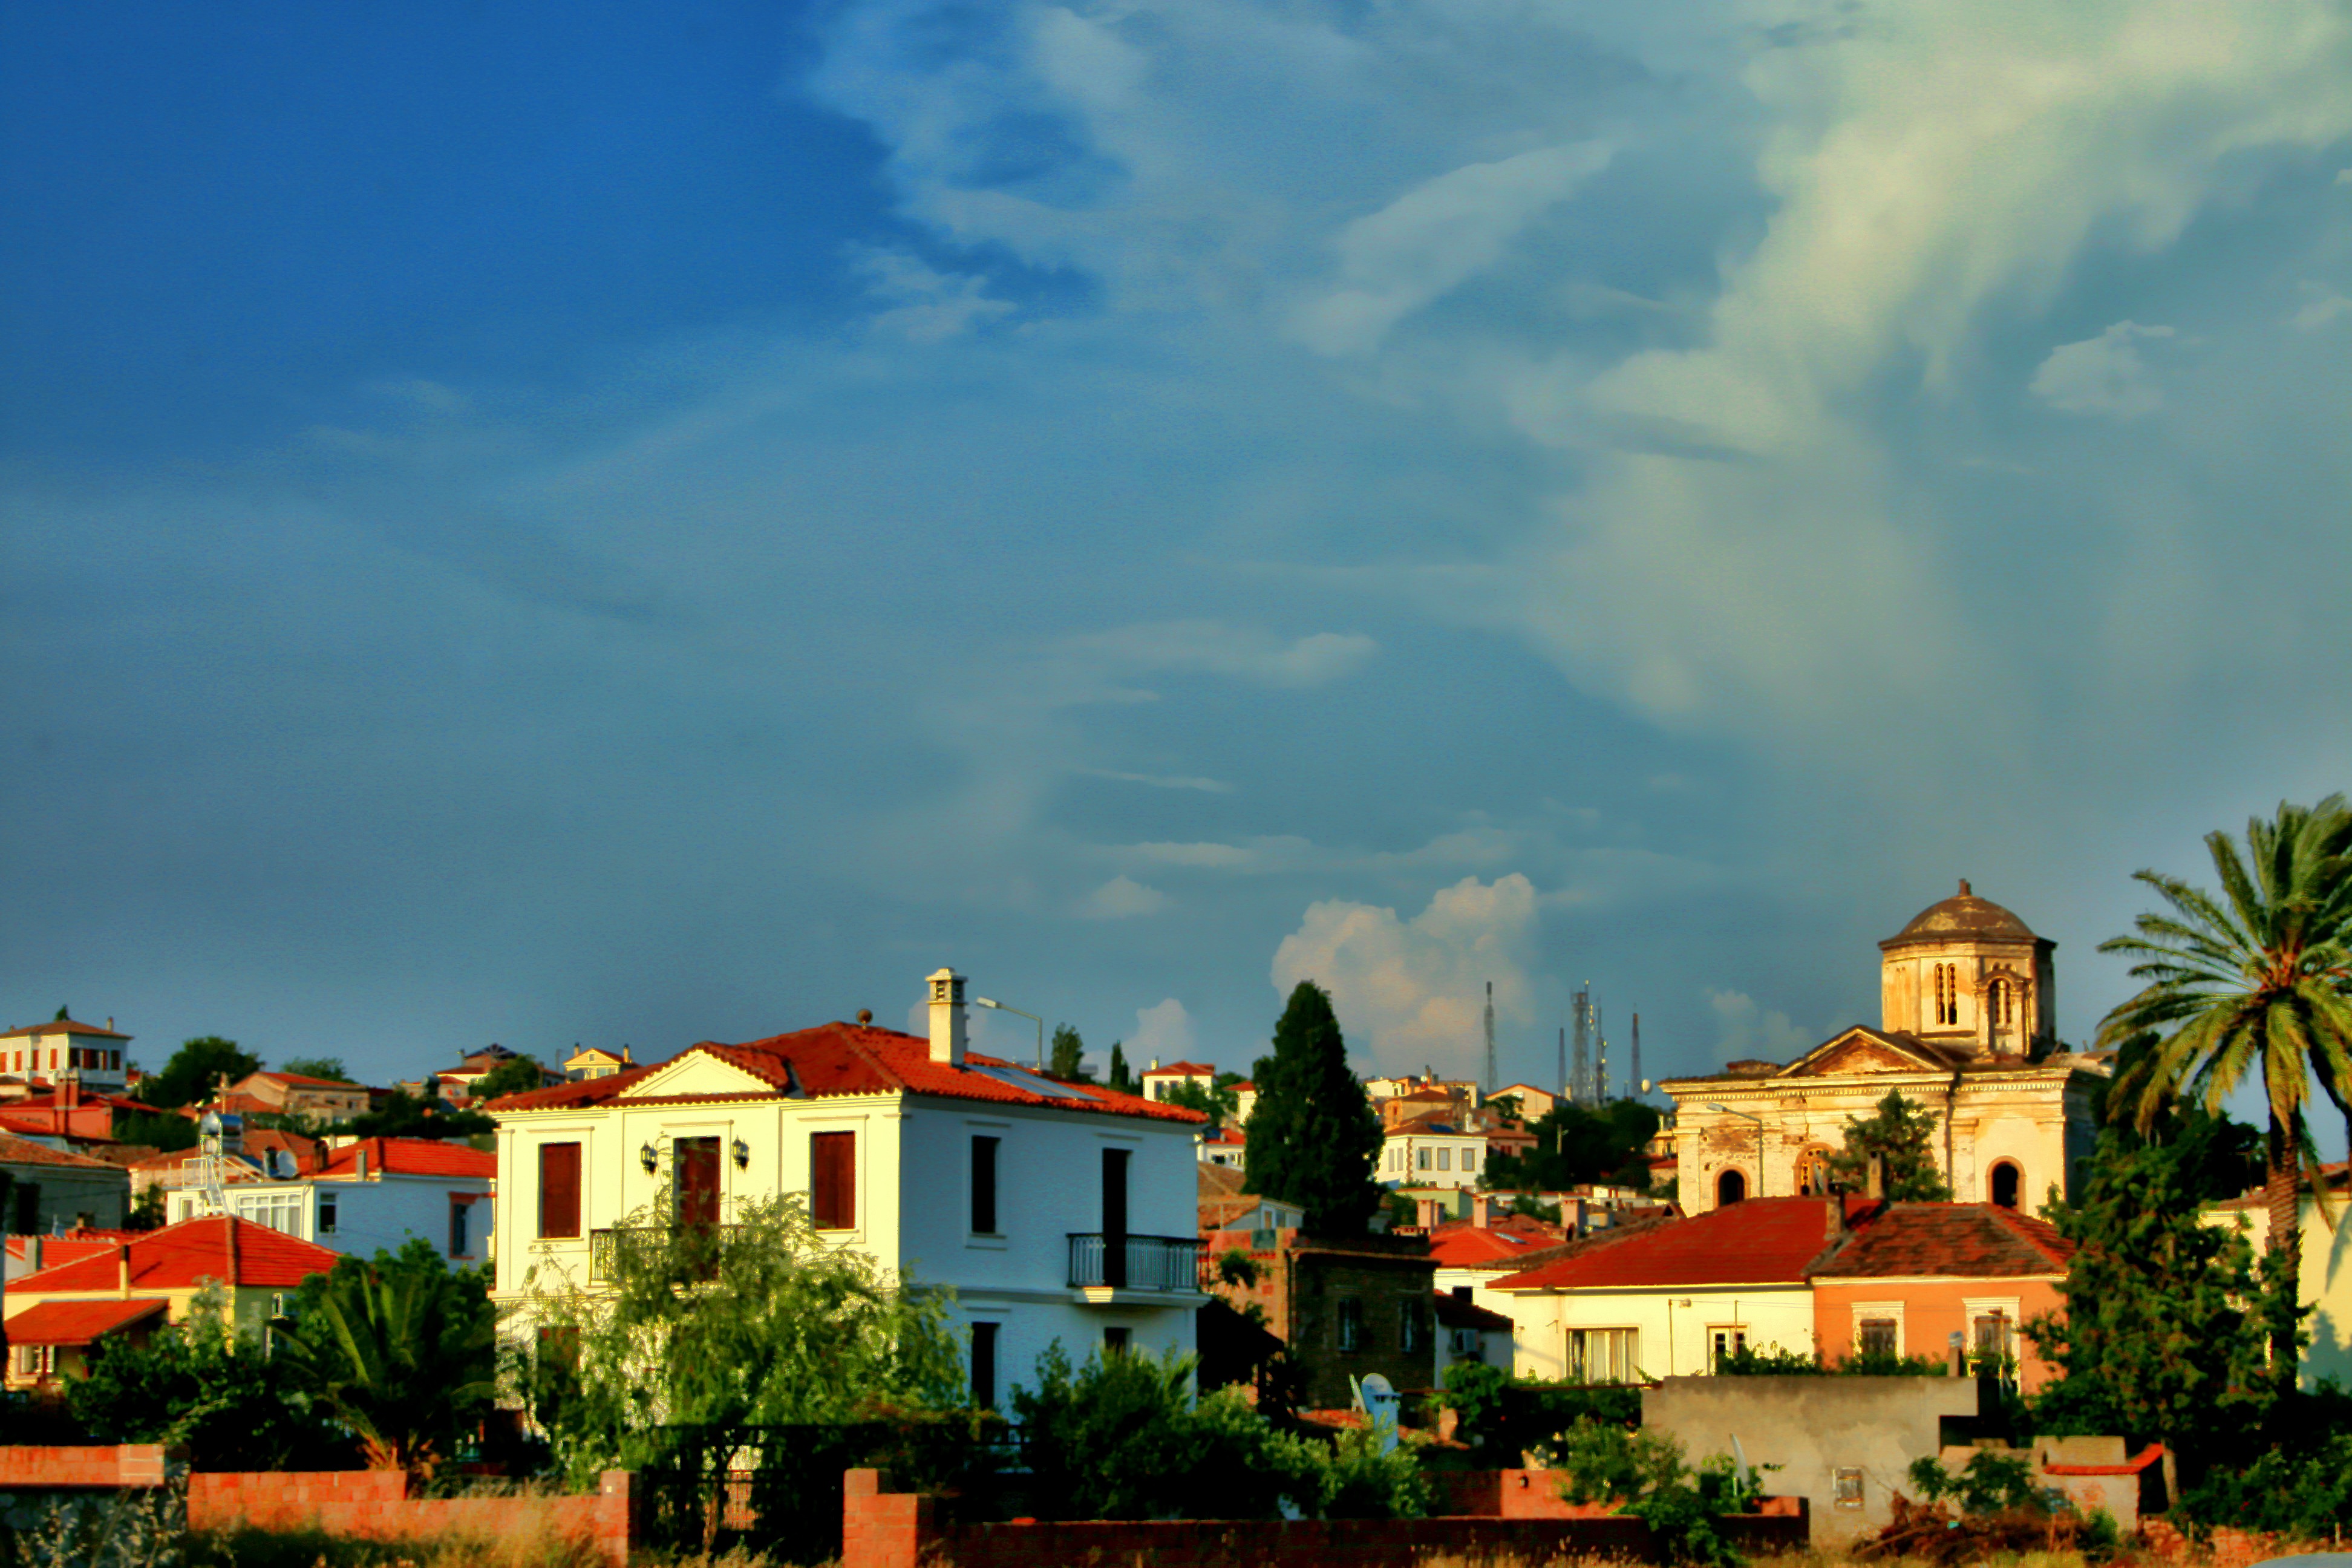
cloud, sky, house, town, city, cityscape, vacation, village, dusk, evening, church, date, rural area, residential area, human settlement, ayval k, old structures, in c